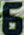
Number: 6